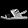
Label: Sandal